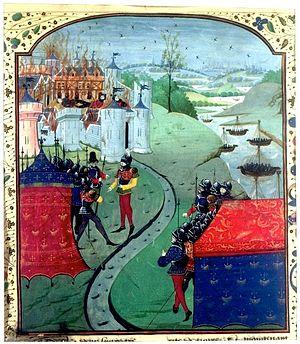
Raoul Lefèvre, Histoires de Troie, Miniature du Maître de Hiéron, Incendie de Troie"", BnF Ms 255 fol152 (détail)"
Le Maître du Hiéron est un enlumineur anonyme de la fin du XVᵉ siècle dont le nom de convention vient de sa contribution aux illustrations d'un petit livre de Xénophon intitulé Hiéron ou De la Tyrannie, dans une traduction française réalisée par Charles Soillot à partir de la version latine de Leonardo Bruni. On situe en général son activité à Bruges, sans qu’une preuve n’ait pu corroborer cette hypothèse. Il est présenté aussi comme disciple du Maître d'Antoine de Bourgogne et de Loyset Liédet.